Universal Postal Union

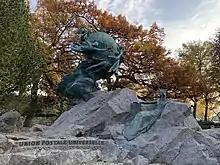
The UPU Monument "(Weltpostdenkmal)" in Bern, bronze and granite, by René de Saint-Marceaux (1909), the five continents join to transmit messages around the globe, later adopted (1967) as the organization's logo

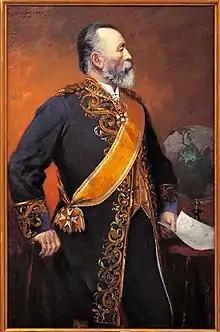
Heinrich von Stephan, German Postmaster-General and founder of the General Postal Union

Faced with such difficulties in exchanging mail with Europe, the United States had already taken the lead in calling for improvements to international mail arrangements. United States Postmaster General Montgomery Blair called for an International Postal Congress in 1863. Meeting in Paris, the delegates laid down some general principles for postal cooperation but failed to come to an agreement.